Cyprus International University

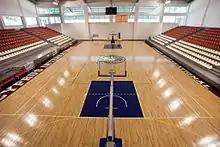
The basketball field at CIU Arena

CIU's student body represents over 64 different countries, and there are a number of student clubs catering to the interests of students outside of pure academy.